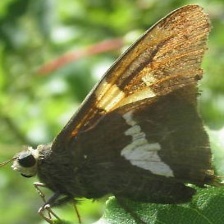
Species: SILVER SPOT SKIPPER